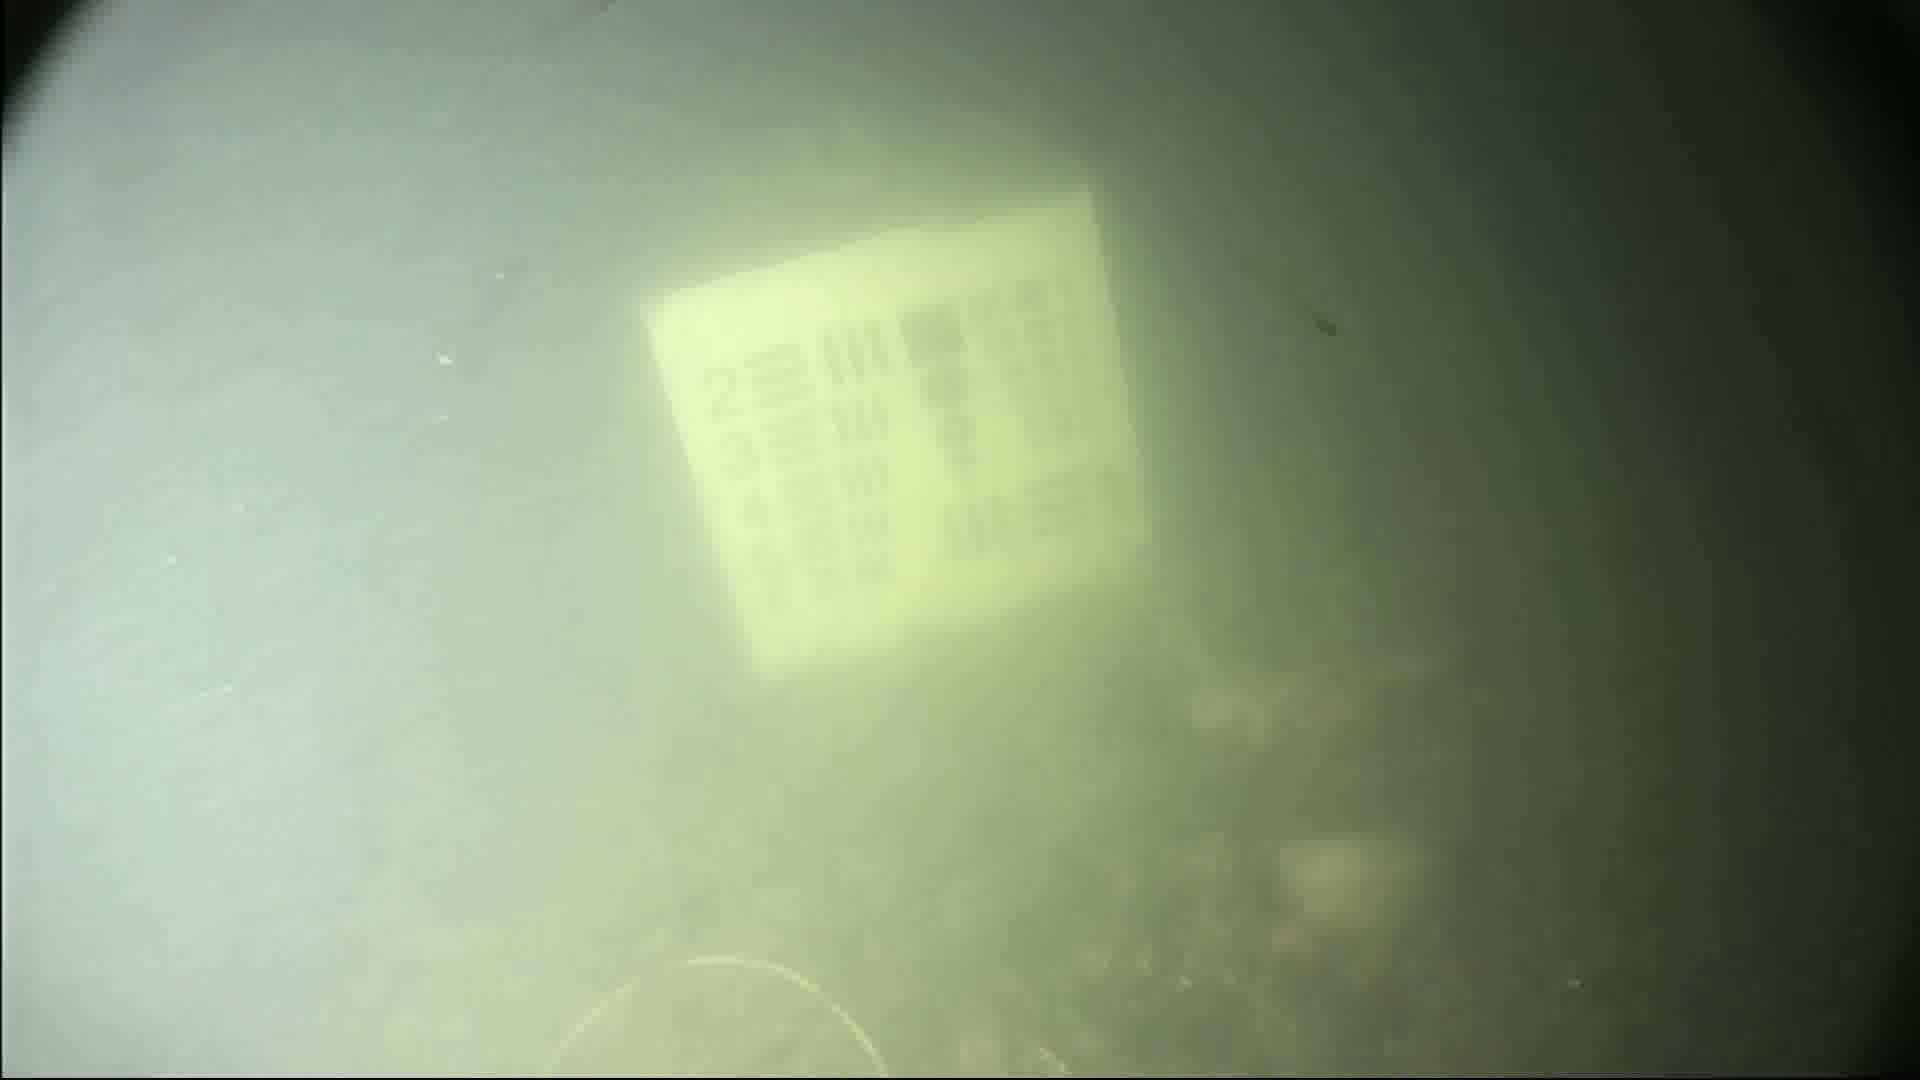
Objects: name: fish